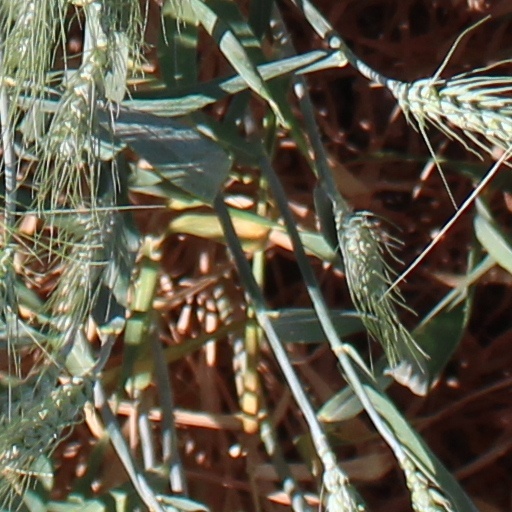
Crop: wheat